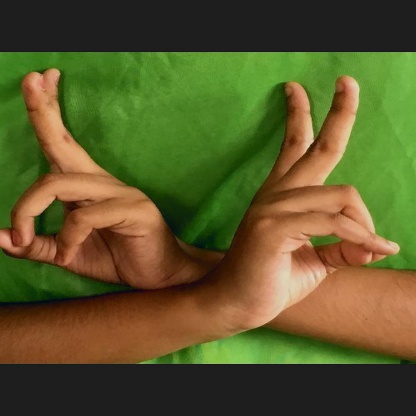
Mudra: Kartariswastika